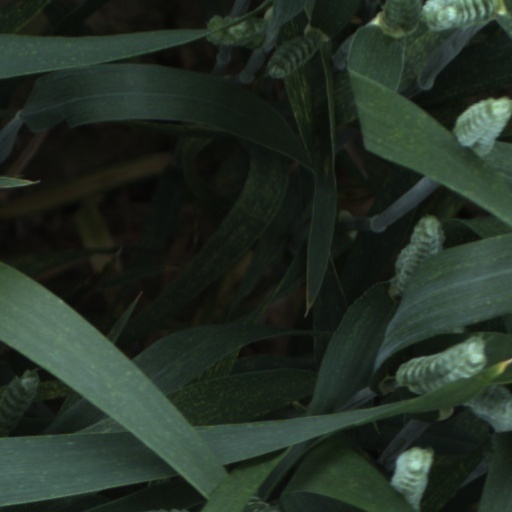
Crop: wheat